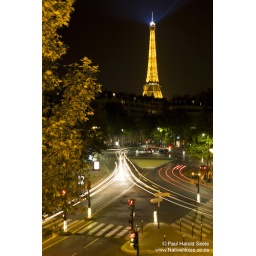
The Eiffel Tower and cars below our hotel room window